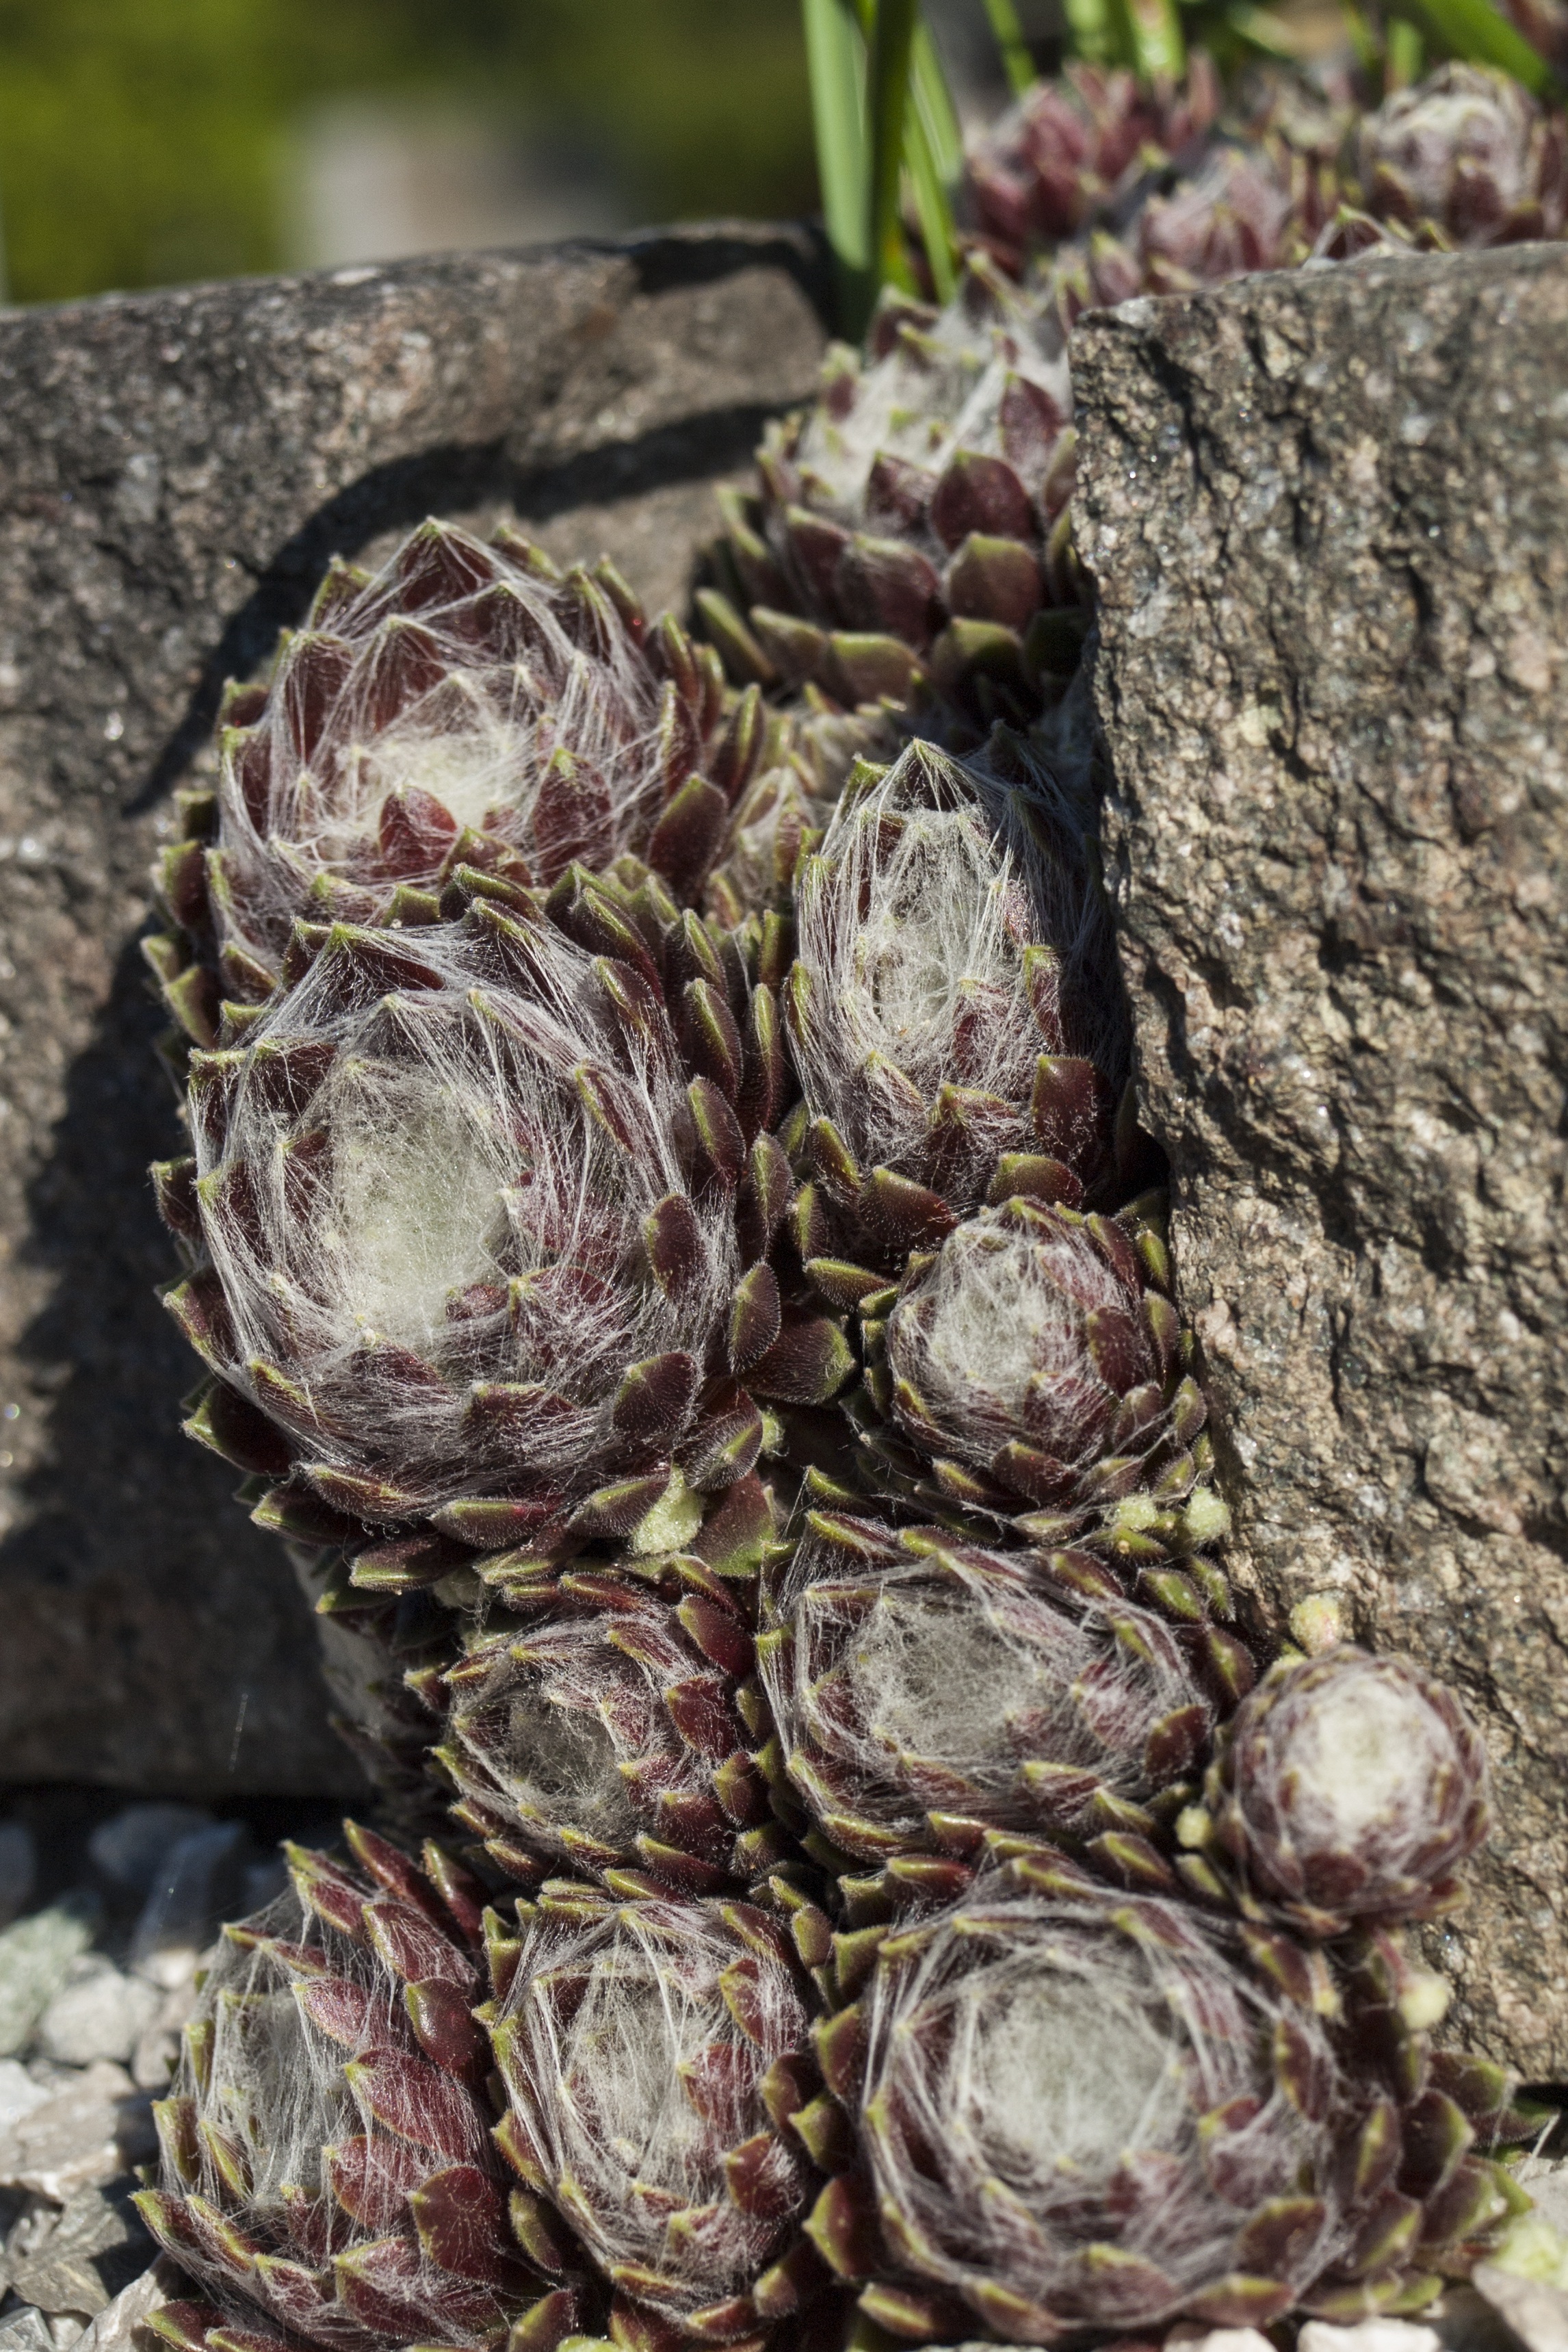
nature, plant, white, leaf, flower, food, green, produce, botany, stones, bud, network, bundle, flowering plant, land plant